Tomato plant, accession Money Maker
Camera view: bottom (45 deg); turntable rotation: 0 degrees
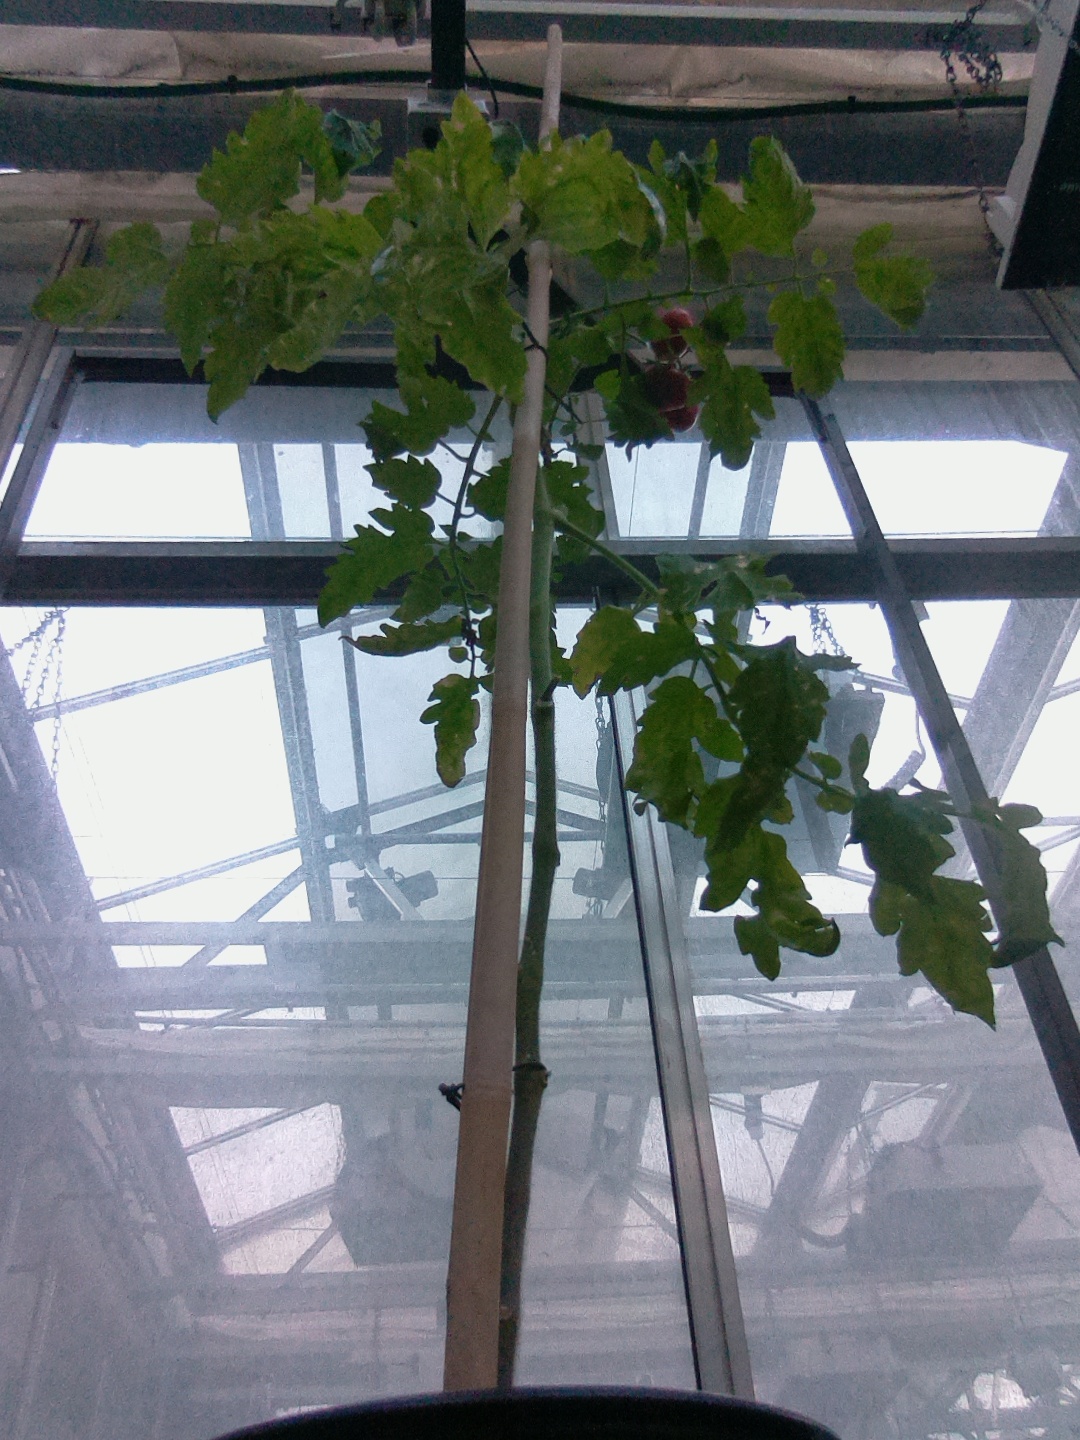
BBCH growth stage 89: 90%-100% of fruits show typical fully ripe color